Boughton House

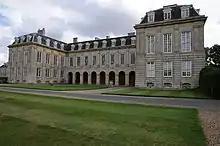
Boughton House

The original house was a monastic building but Sir Edward Montagu, Lord Chief Justice to King Henry VIII, purchased it in 1528 just prior to the Dissolution of the Monasteries and began to convert it into a mansion. Most of the present building is the work of Ralph Montagu, 1st Duke of Montagu (d.1709) who inherited the house in 1683.